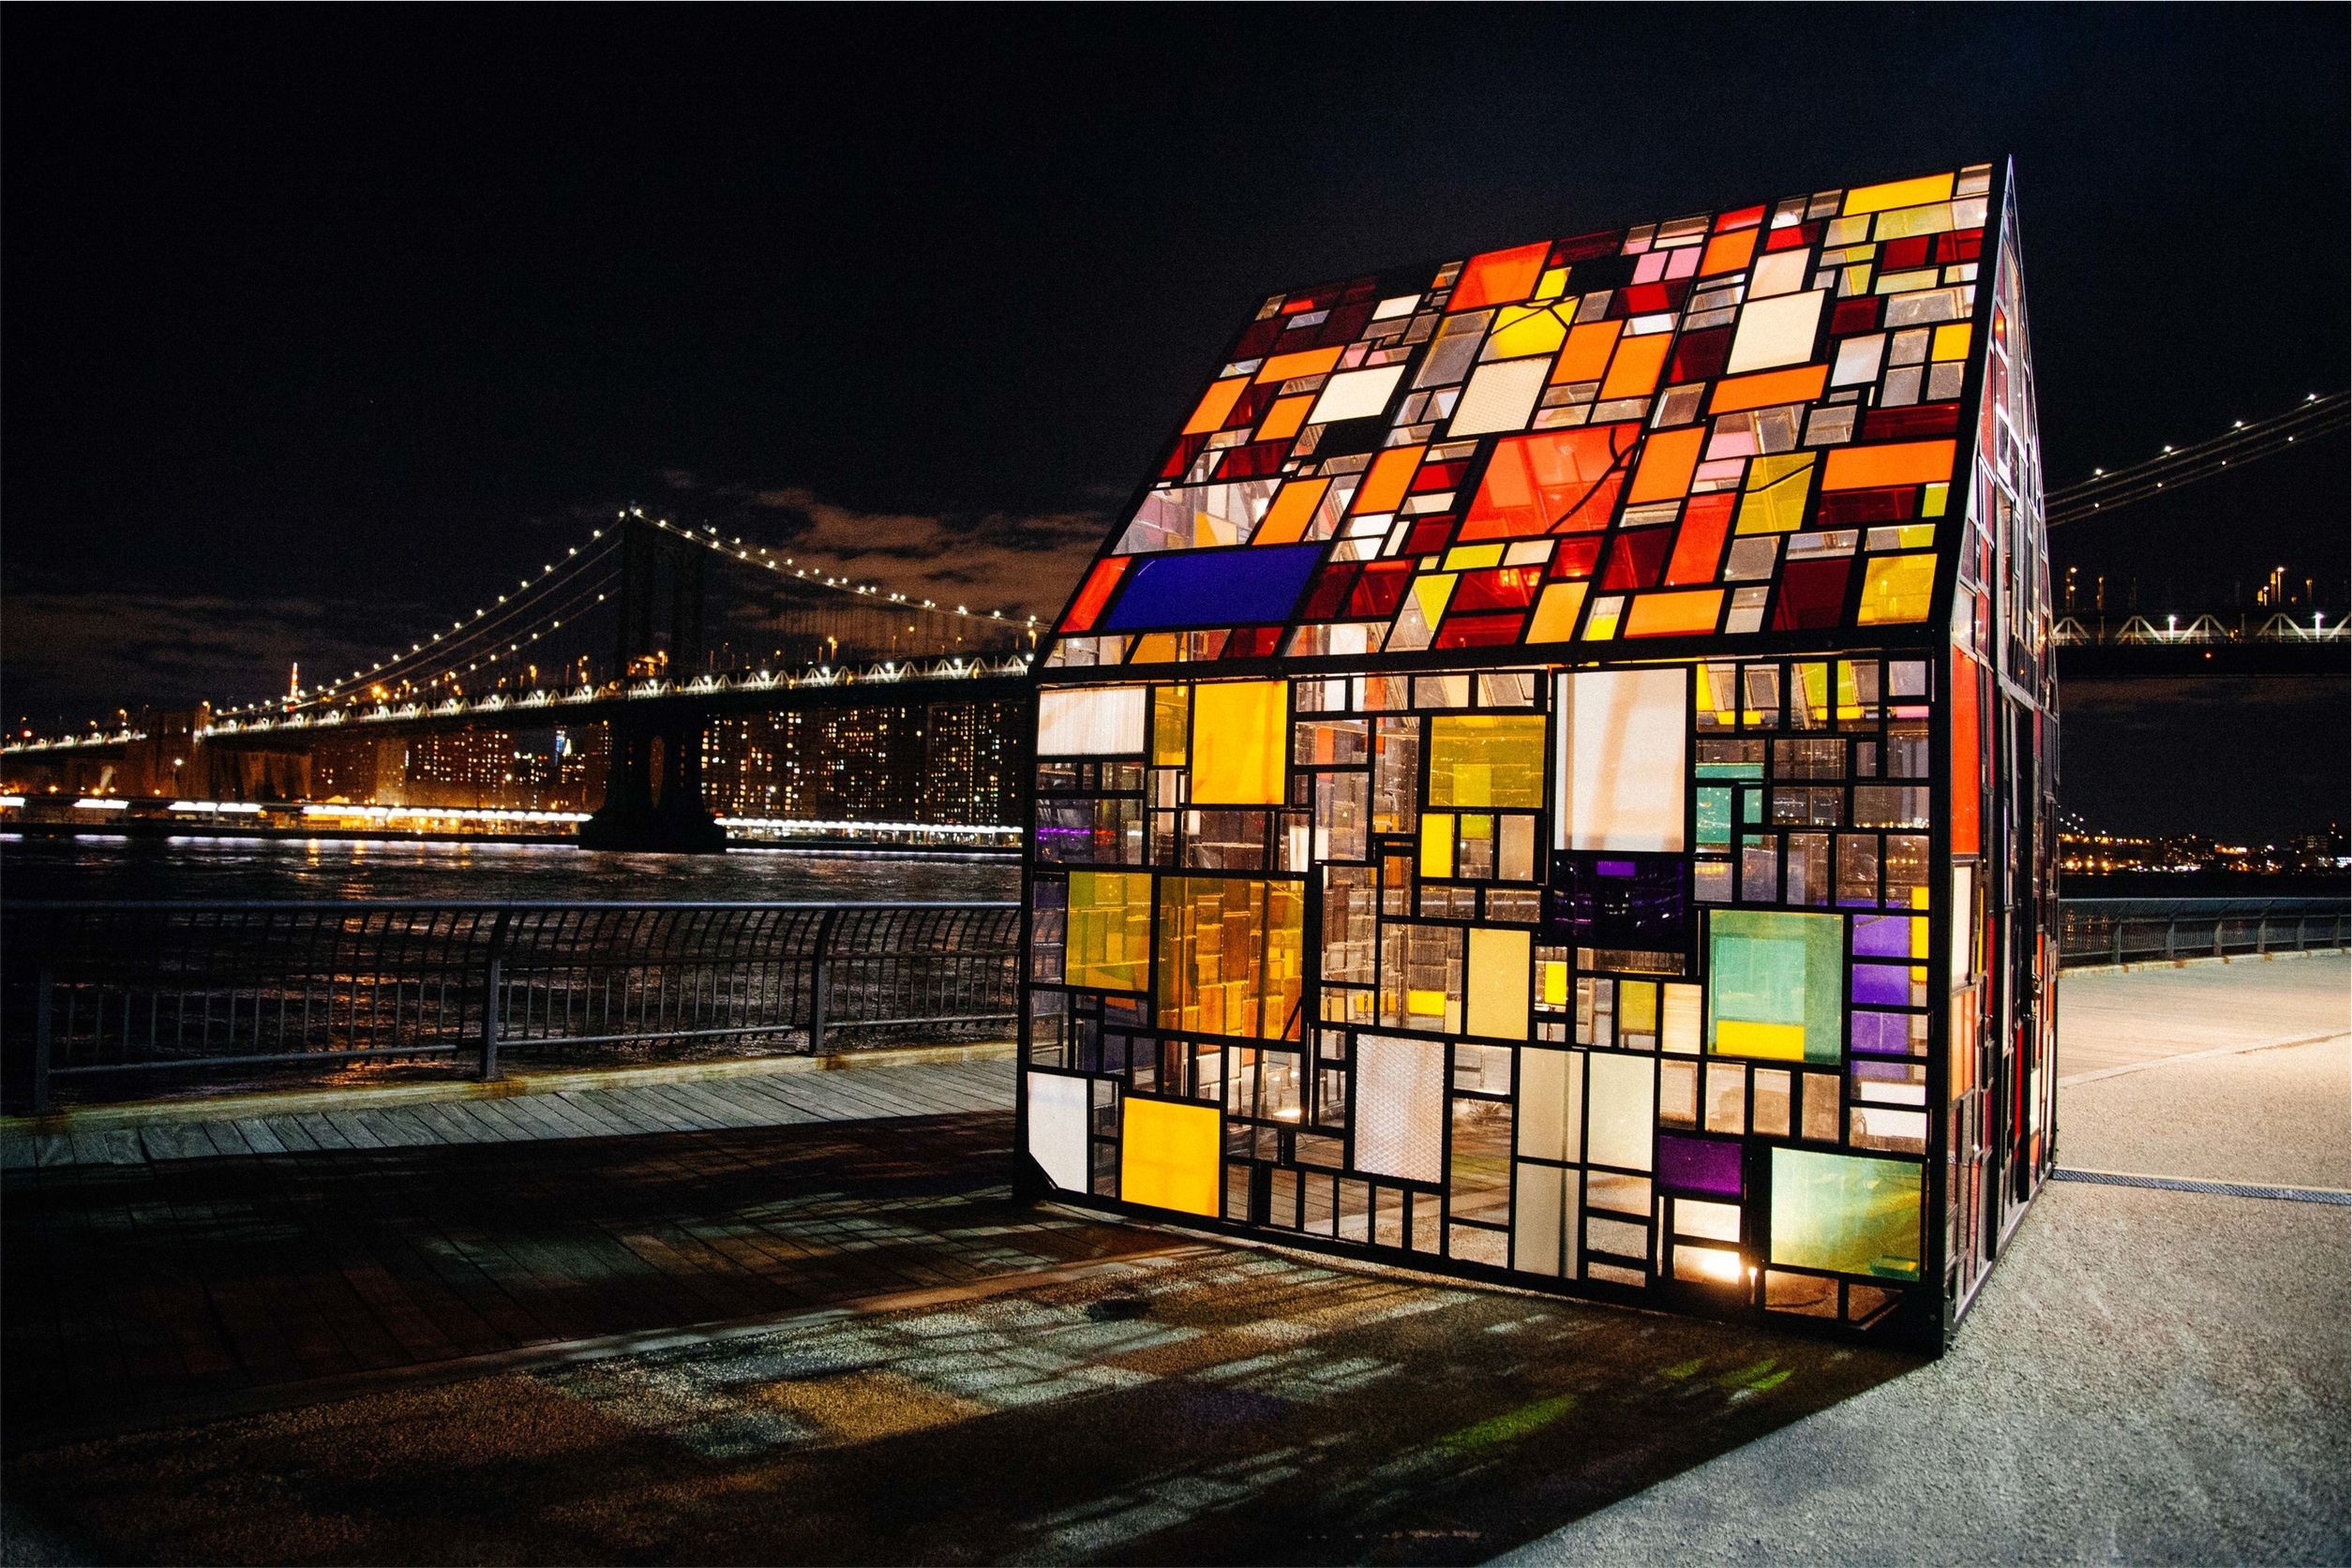
light, bridge, night, window, glass, city, urban, new york, cityscape, evening, nyc, color, art, lights, stained glass windows, urban area